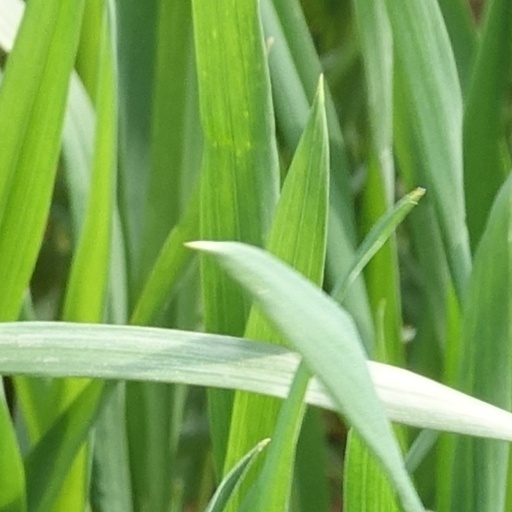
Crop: wheat